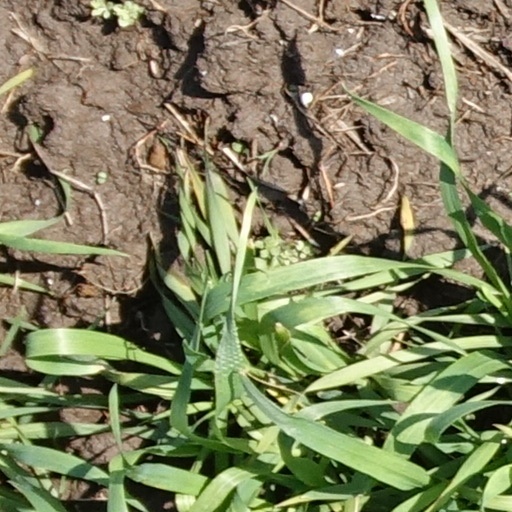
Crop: wheat